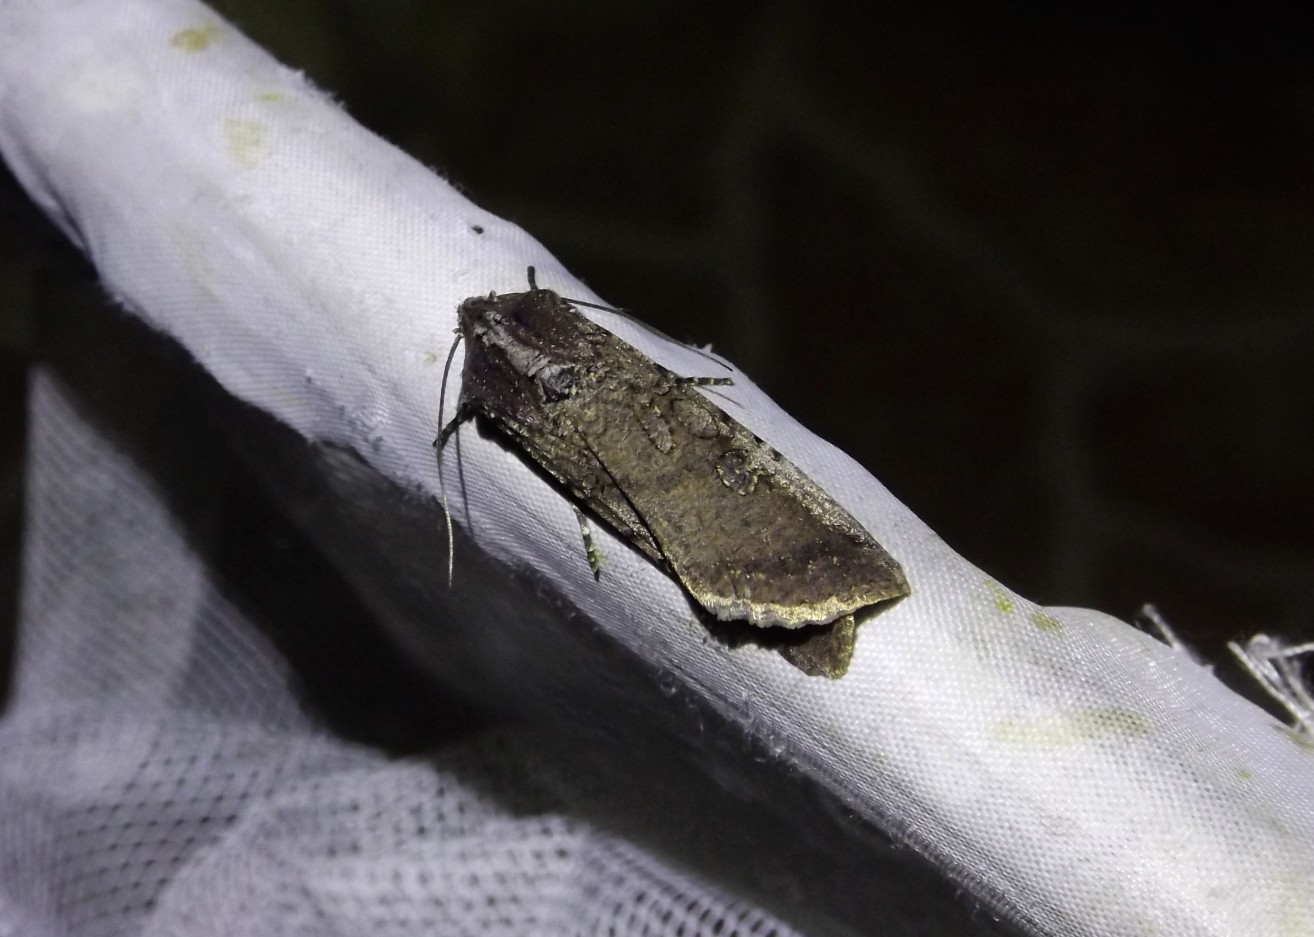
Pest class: cutworms